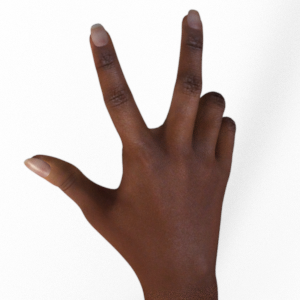
Label: scissors